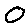
Label: 0